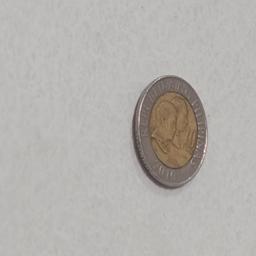
Label: 10_Old_Front